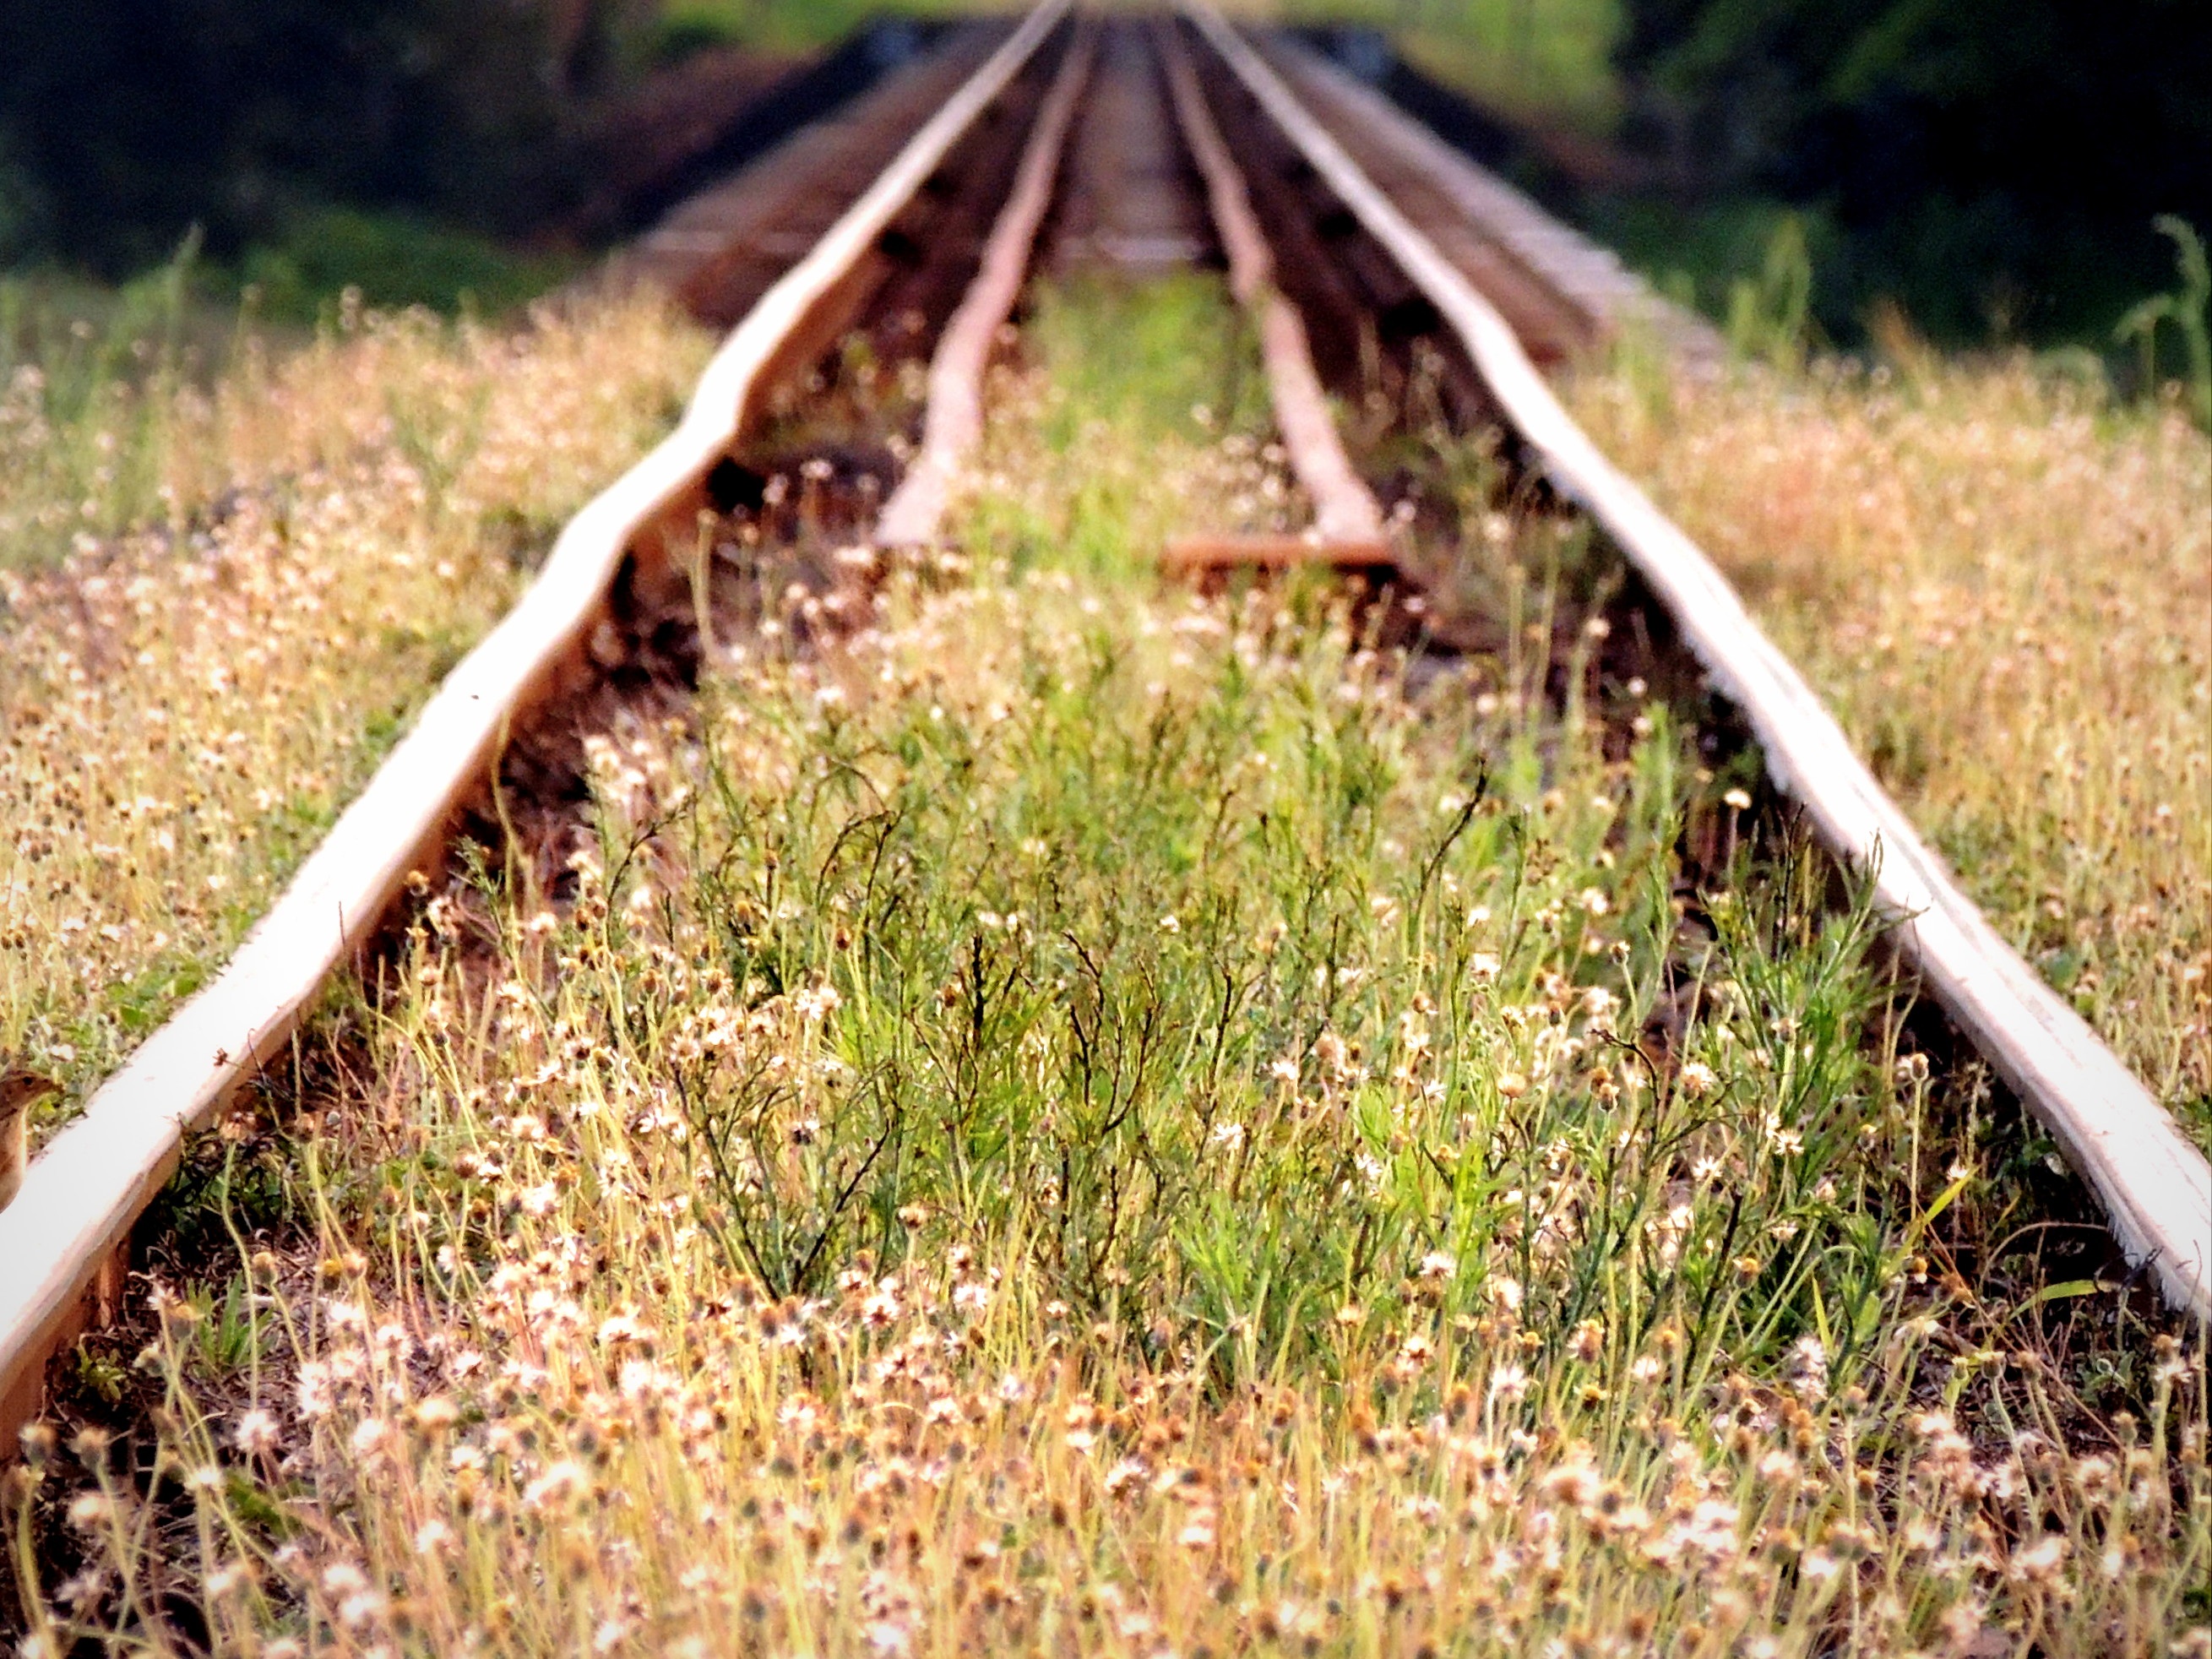
grass, track, railway, railroad, field, lawn, meadow, leaf, flower, old, rail, steel, green, distance, soil, abandoned, agriculture, garden, lines, woodland, habitat, rural area, grass family, disuse